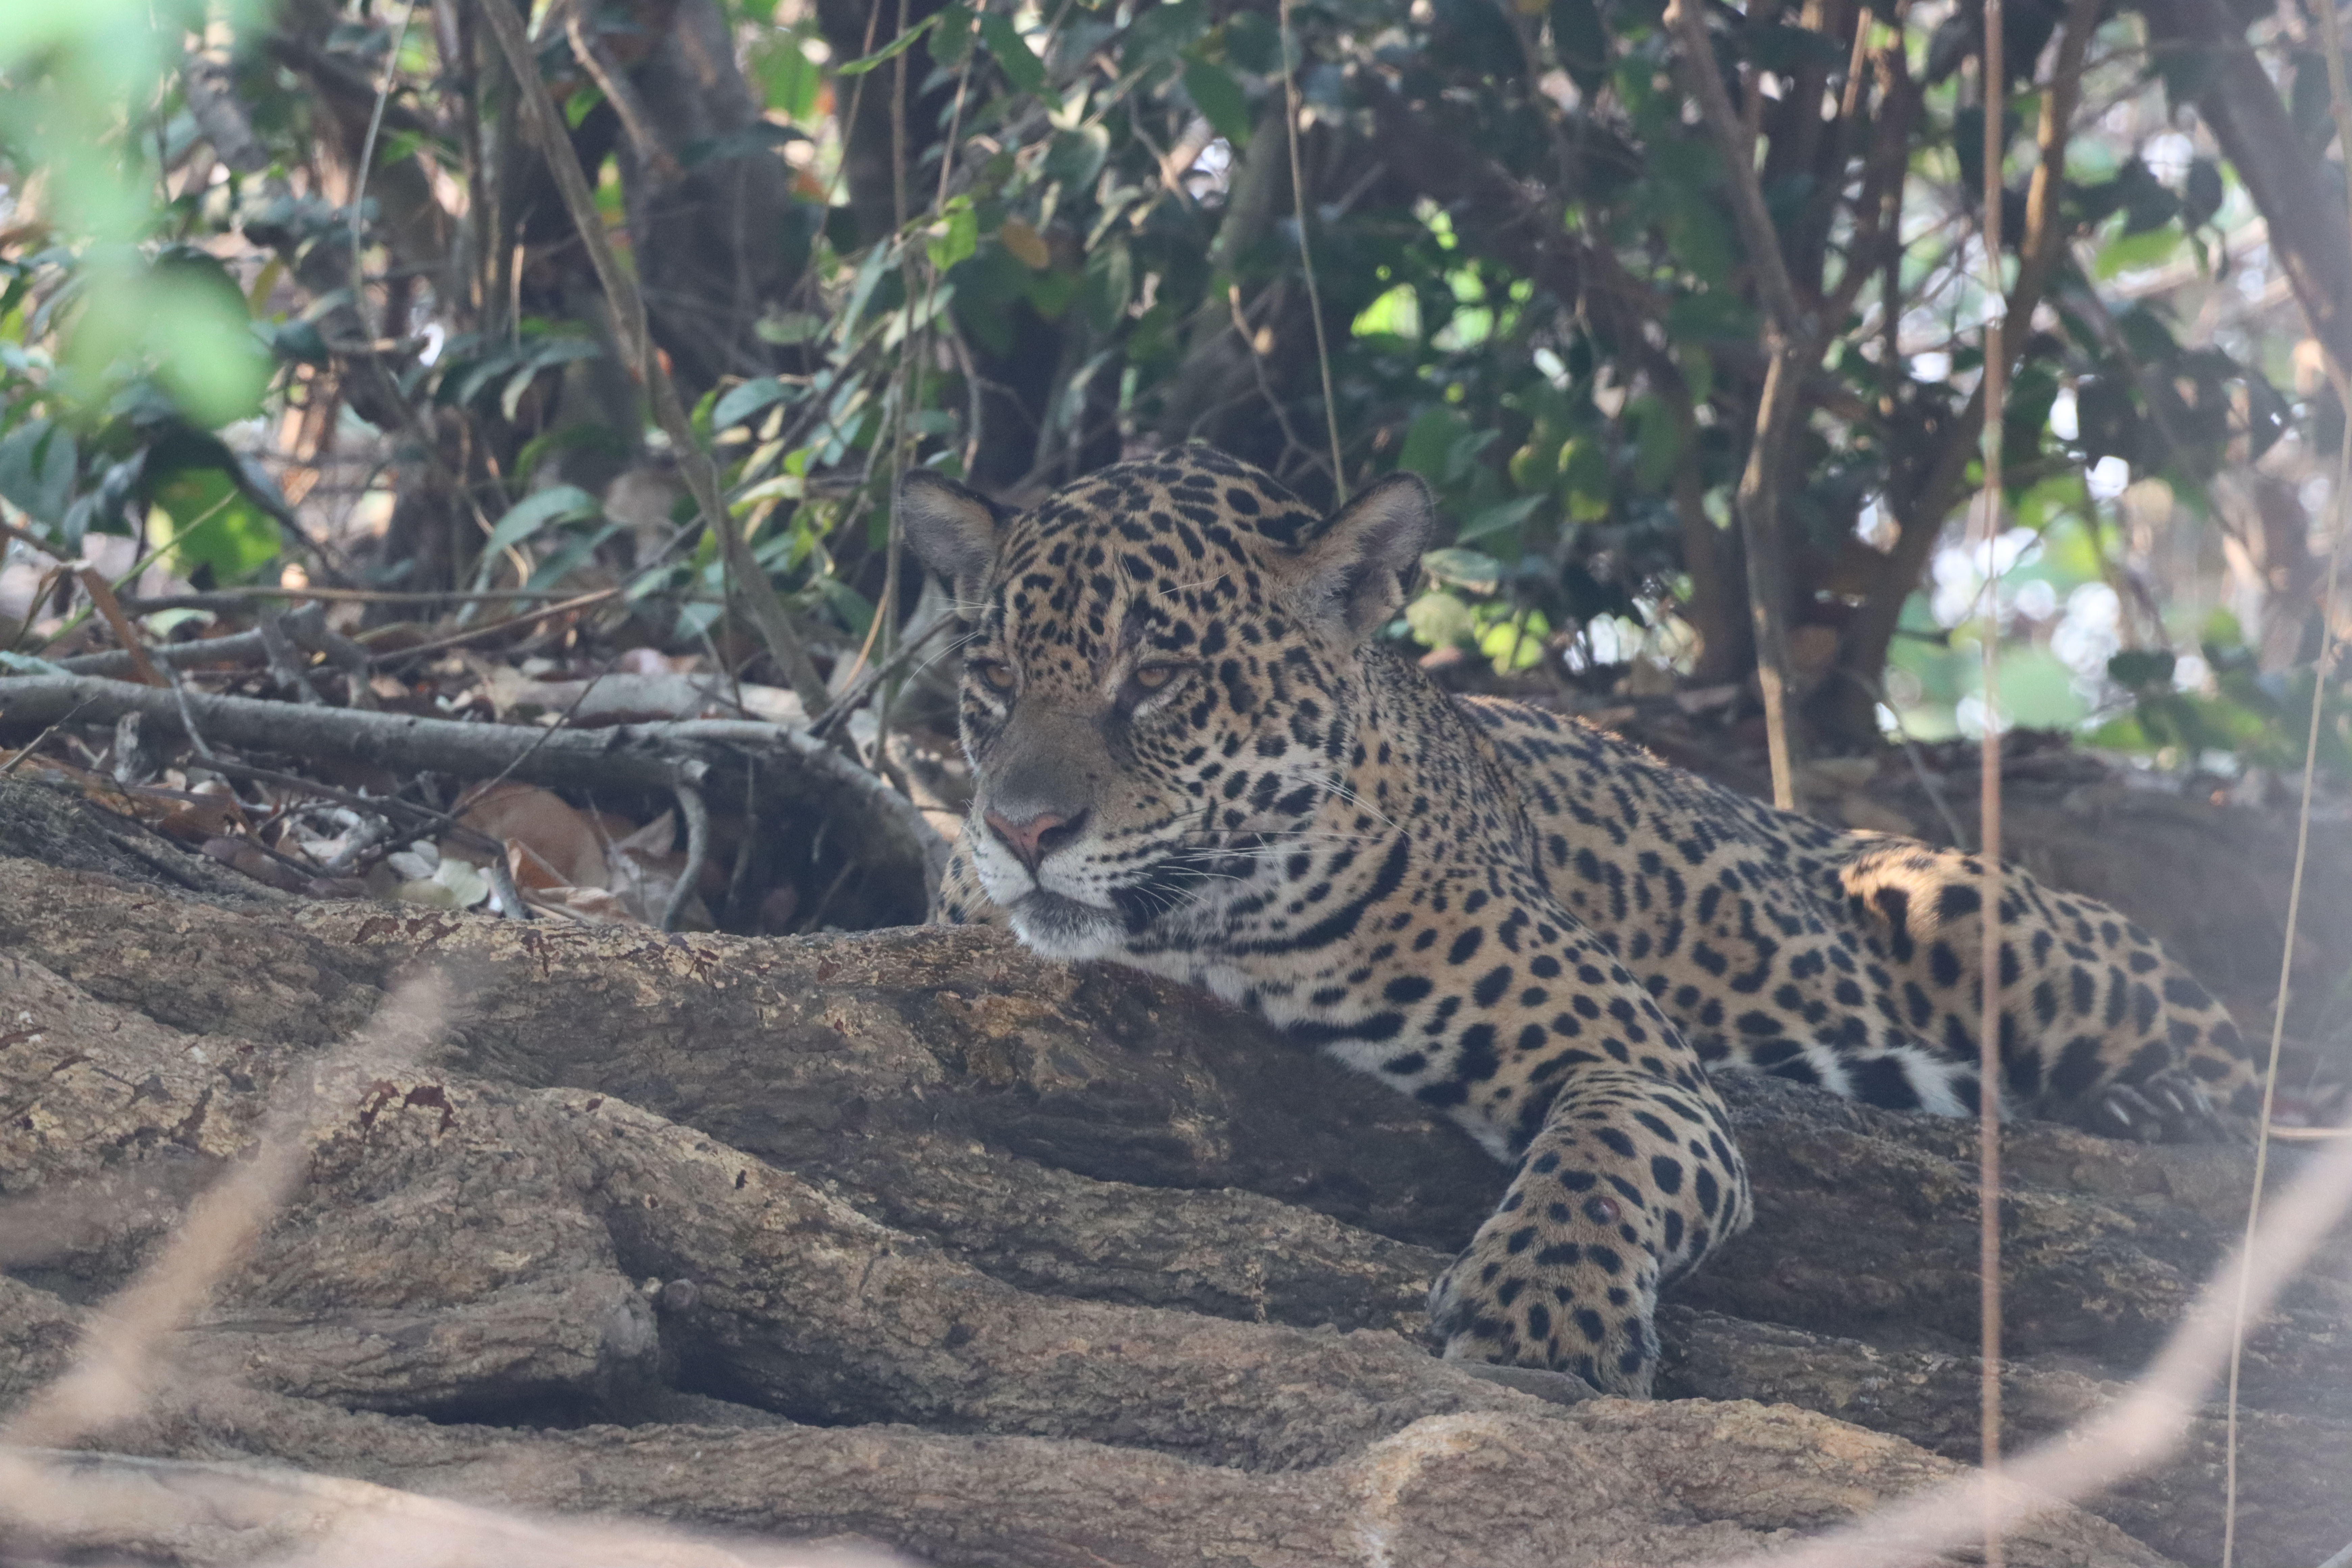
Jaguar: Benita